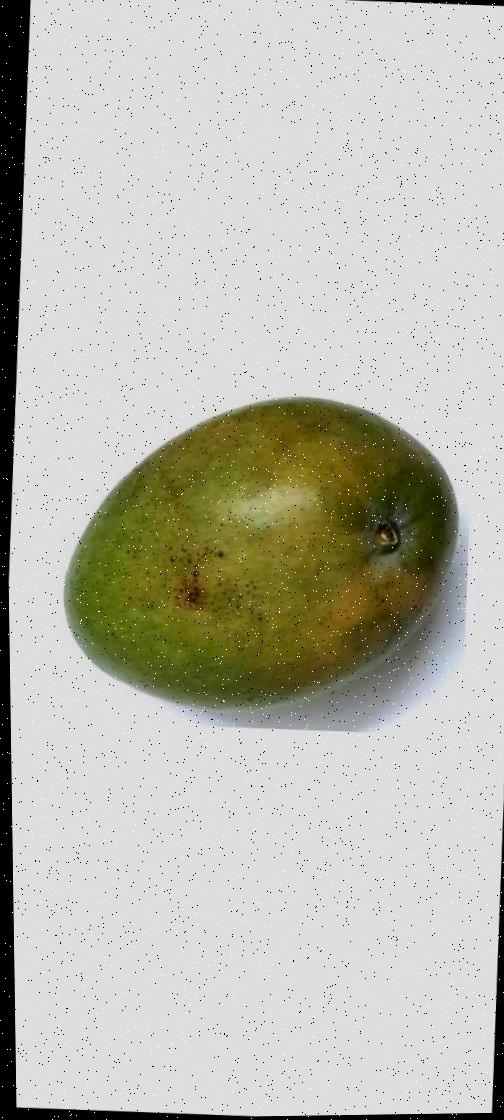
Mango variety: Rupali